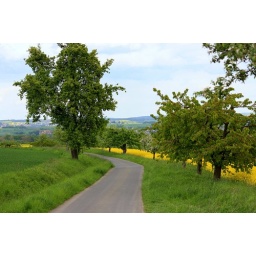
farm track flanked by apple trees